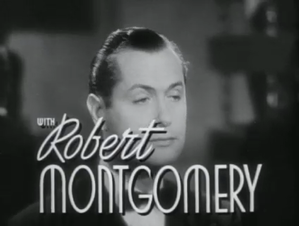
The First Hundred Years est un film américain réalisé par Richard Thorpe, sorti en 1938.